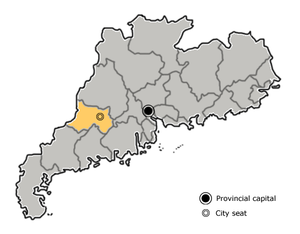
Yunfu est une ville de l'ouest de la province du Guangdong en Chine méridionale. Elle est située entre les villes de Wuzhou et de Foshan.